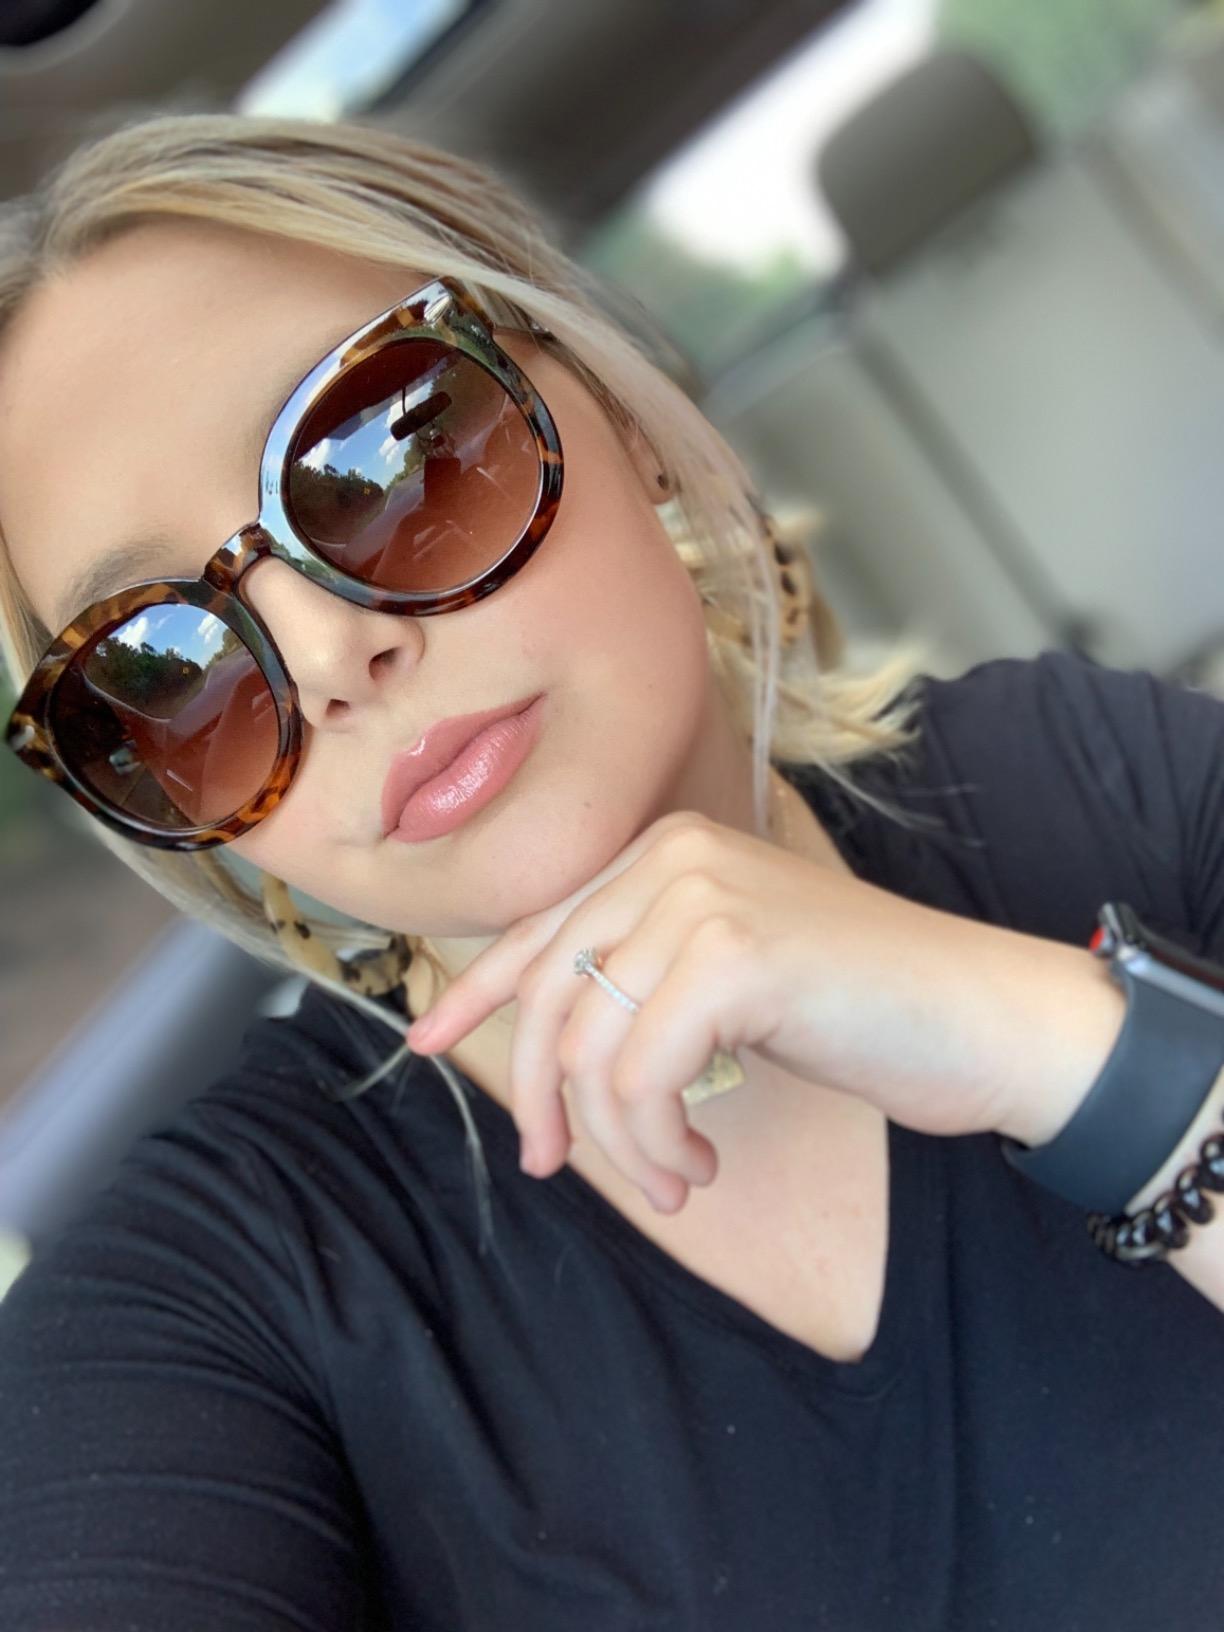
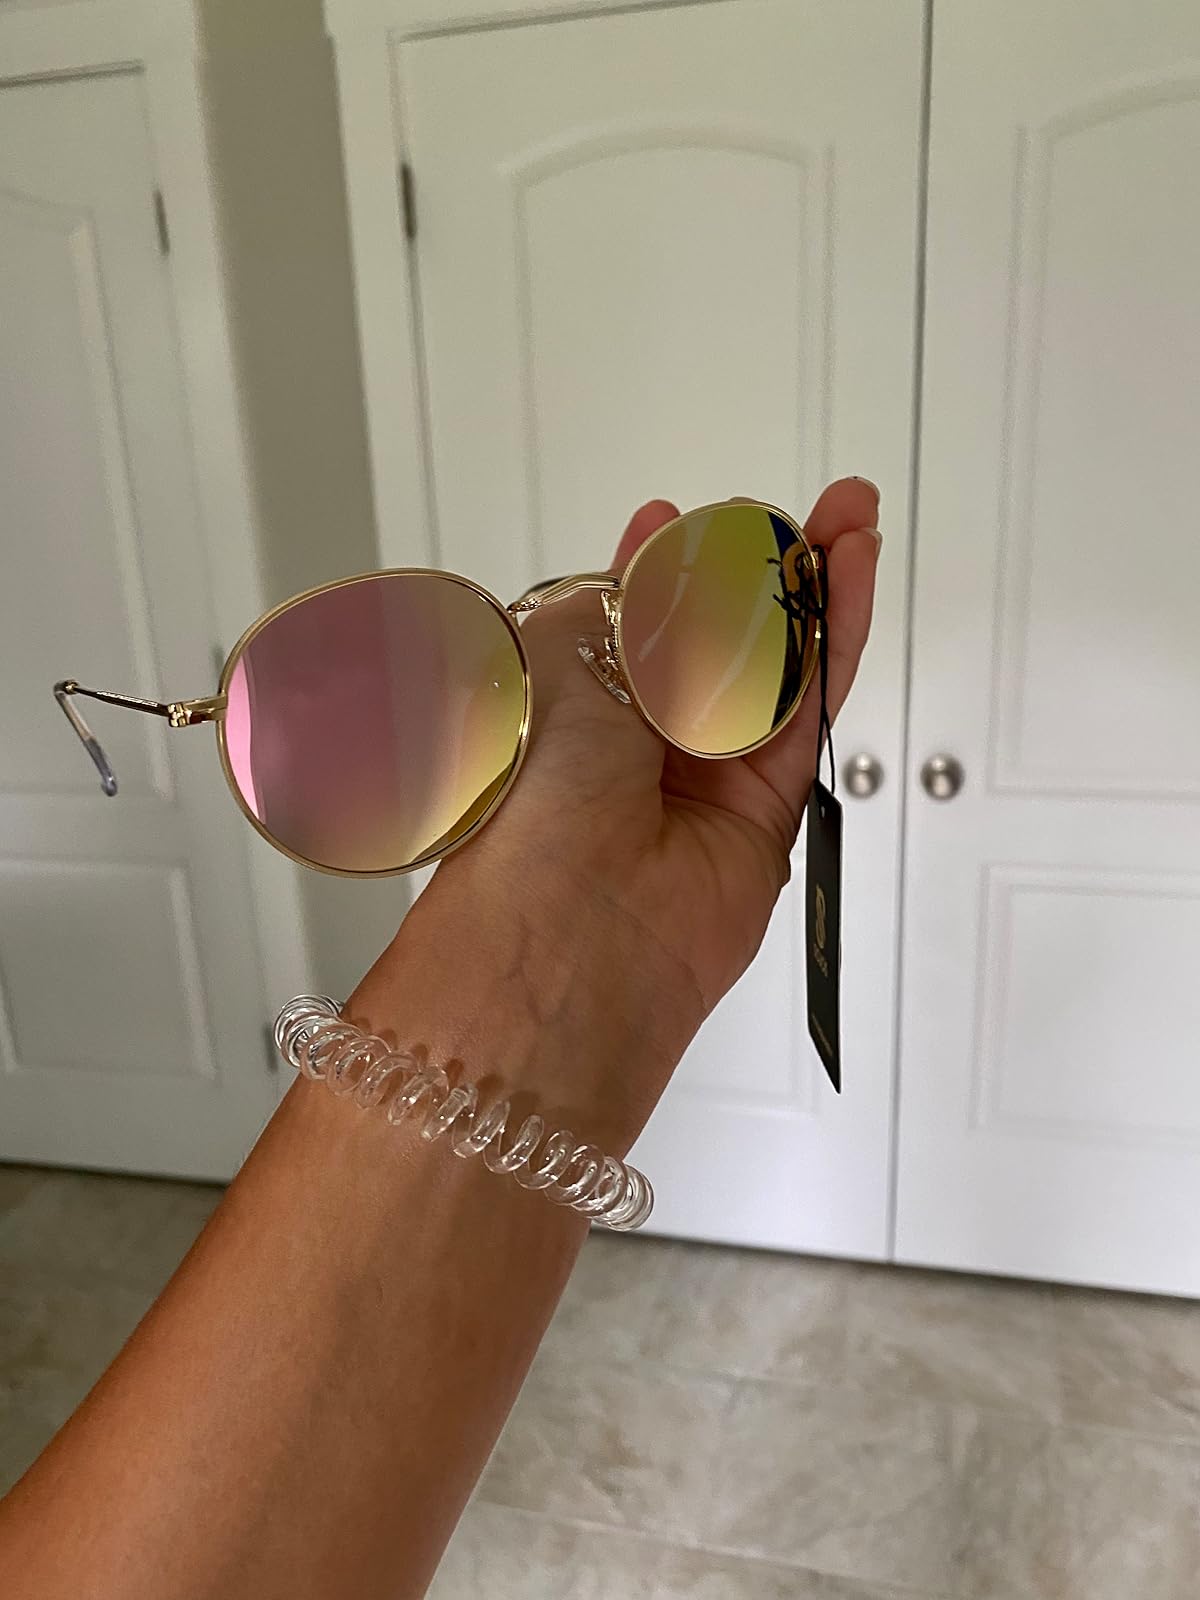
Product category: accessories_sunglasses
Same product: no